Jan Bystrek

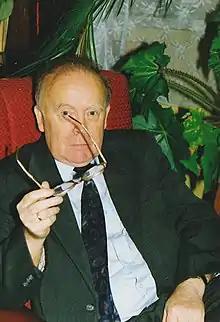
Jan Bystrek in 2014

Jan Bystrek (17 June 1934 – 20 February 2020) was a Polish botanist and professor of natural sciences. He was employed at the Department of Systematic and Geography of Plants at the Maria Curie-Skłodowska University from 1956 until 2004. He published research in many fields, including botany, floristry, lichenology, systematics, environmental protection, biogeography, ecology, bioindication, and nature and landscape protection. He was involved in popularizing knowledge about nature and ecological education.